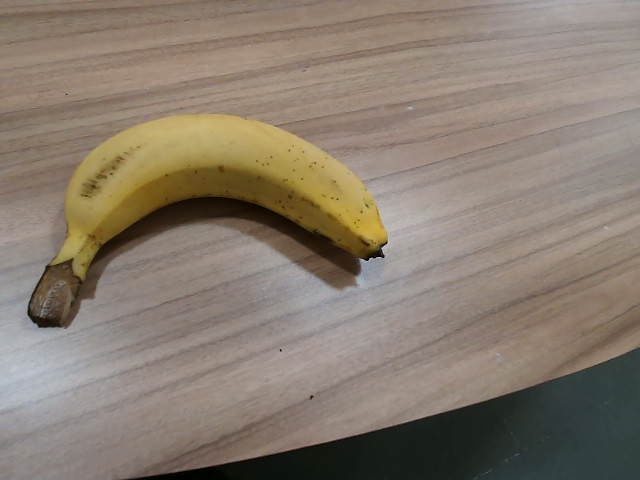
Label: Ripe_Banana